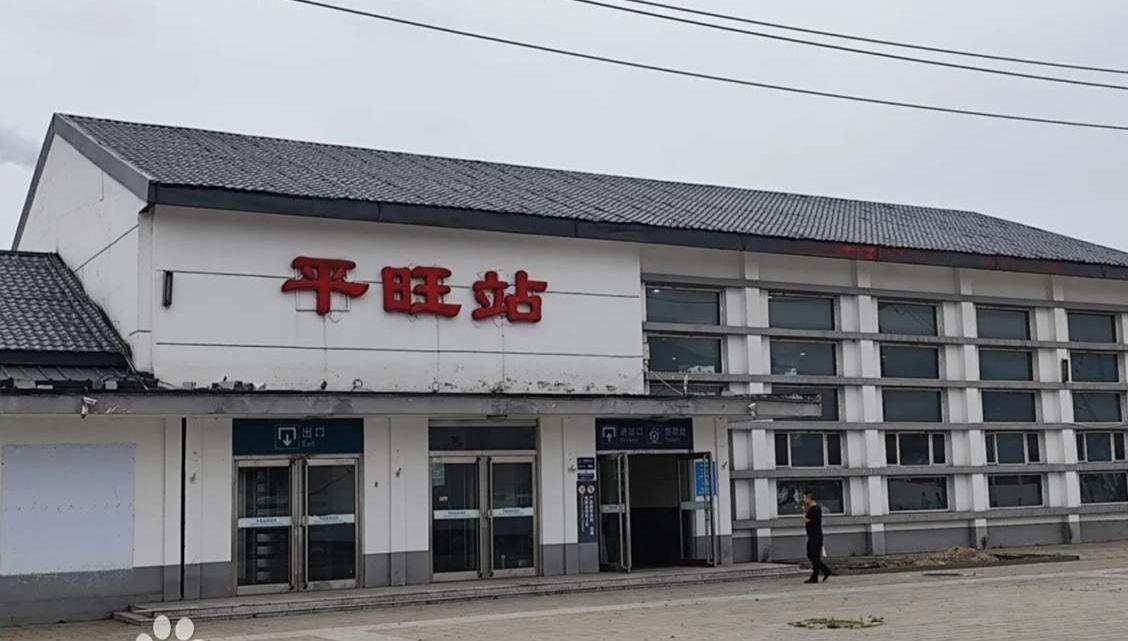
地标名称：平旺站
所在城市：大同市·云冈区